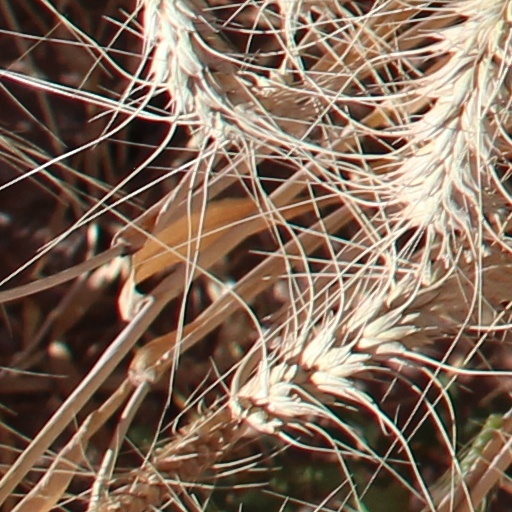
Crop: wheat